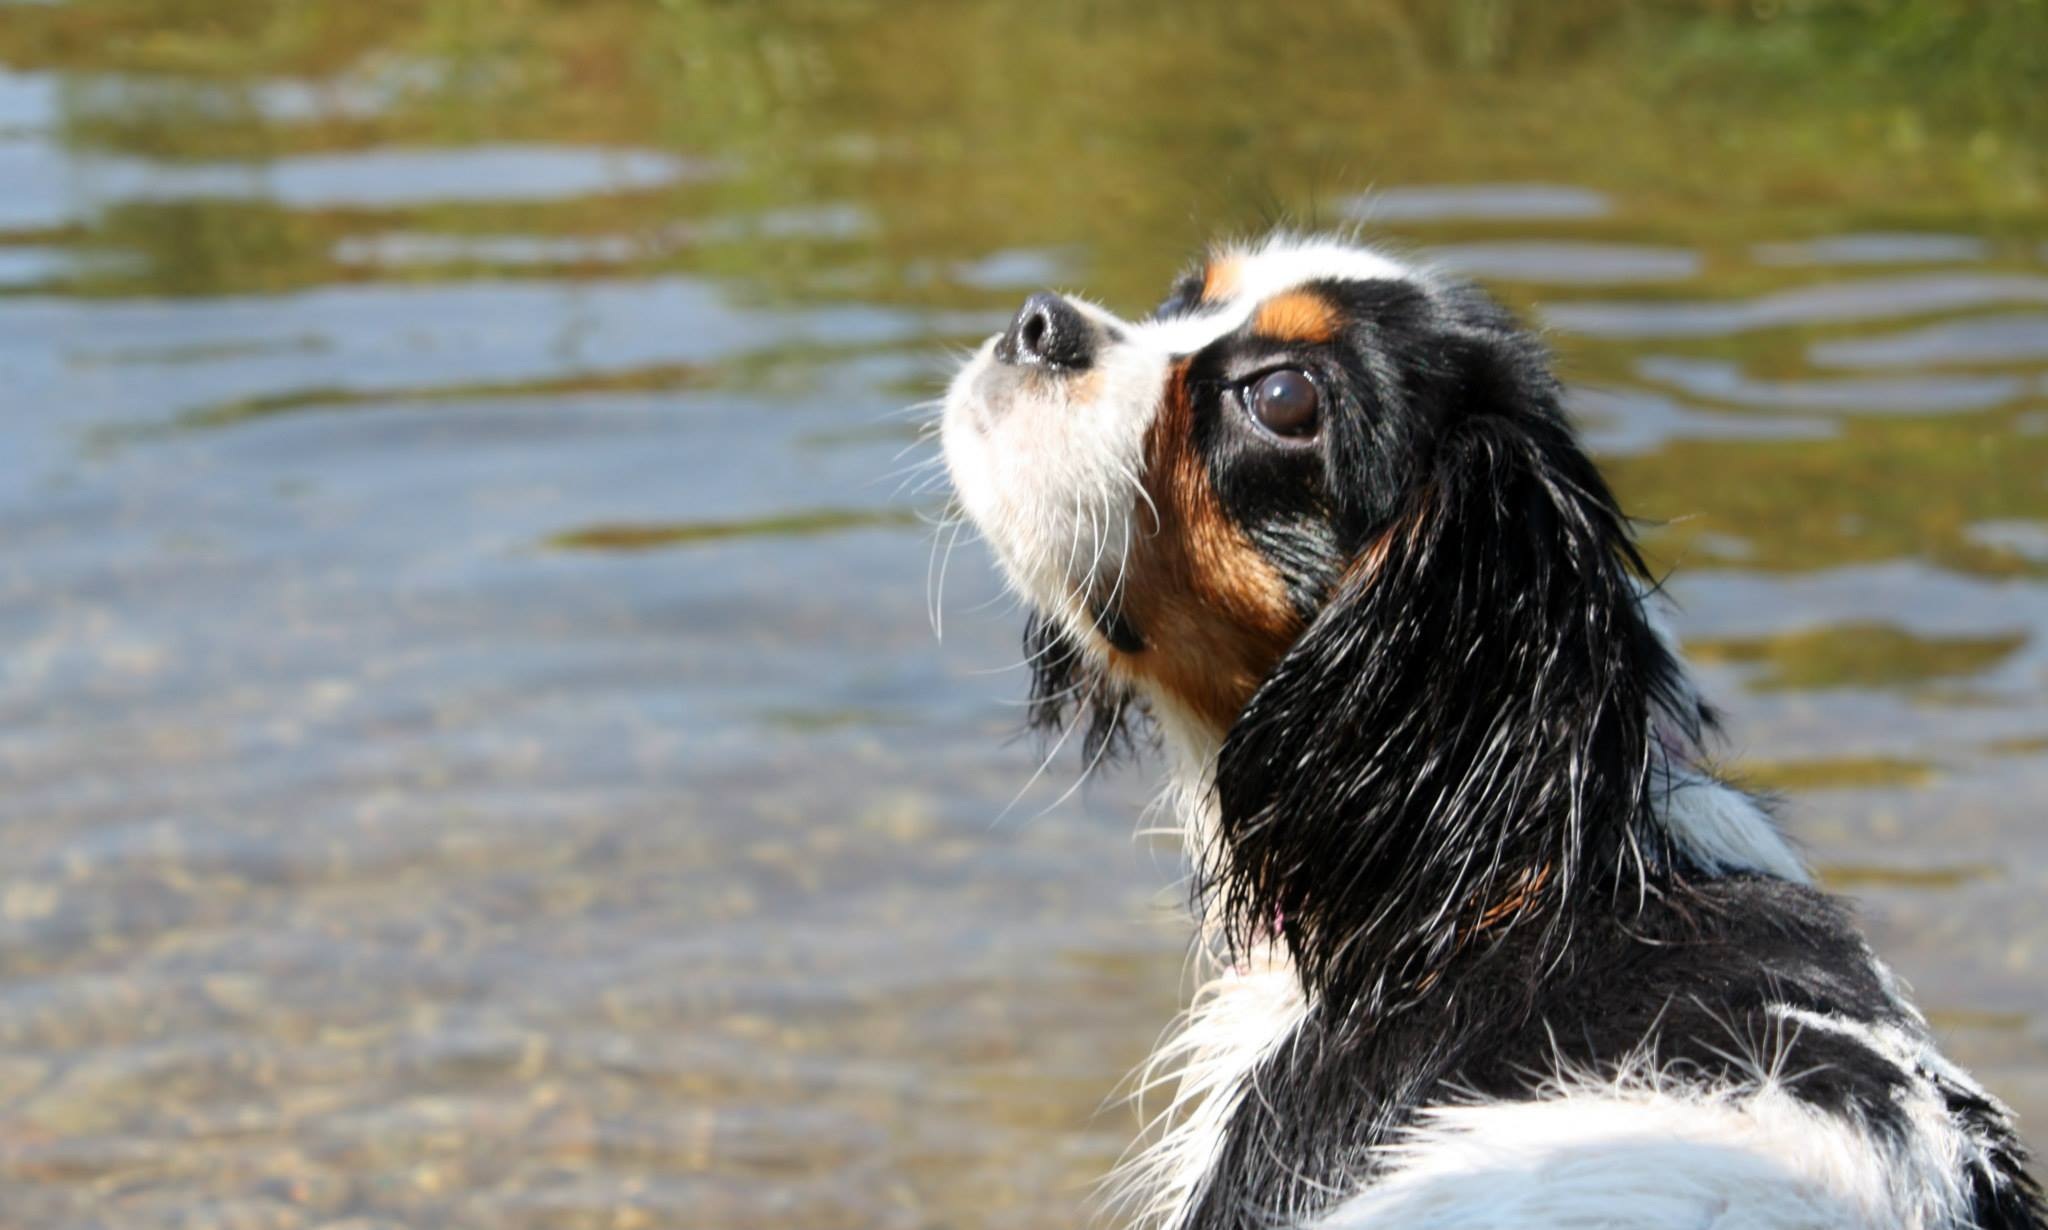
puppy, dog, looking, pet, small, mammal, friendship, spaniel, vertebrate, dog breed, alert, doggy, pedigree, cavalier king charles spaniel, obedient, king charles spaniel, dog like mammal, english cocker spaniel, english springer spaniel, boykin spaniel